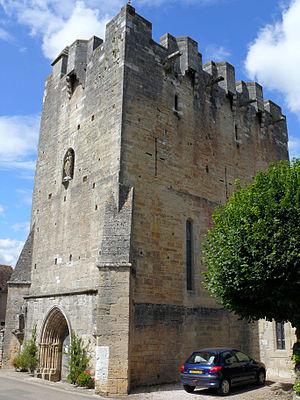
Rudelle - Eglise
L'église Saint-Martial est située sur la commune de Rudelle, dans le département français du Lot, en France.
Rudelle est une commune française, située dans le département du Lot en région Occitanie.
Cet article recense les monuments historiques français classés en 1886.